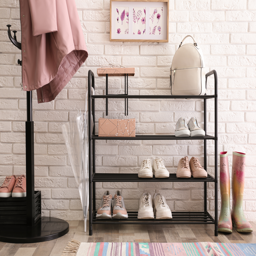
this home is now on the market